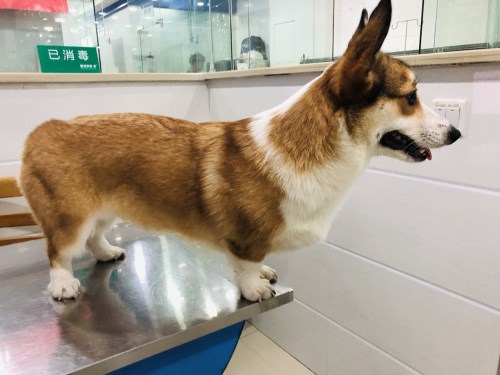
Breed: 2909-n000116-Cardigan